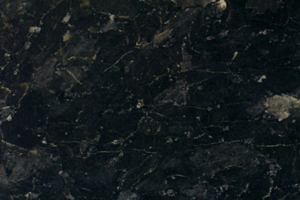
La syénite est une roche magmatique plutonique grenue, de couleur grise, violacée ou rougeâtre. Elle est composée principalement de feldspath alcalin, de biotite et de hornblende.